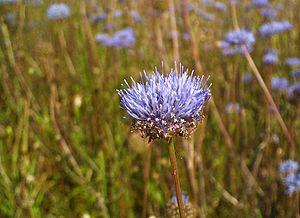
La Jasione des montagnes est une plante herbacée de la famille des Campanulacées.
Le capitule est un type d'inflorescence. Il s'agit de fleurs sans pédoncules regroupées sur un réceptacle, entourées de bractées.